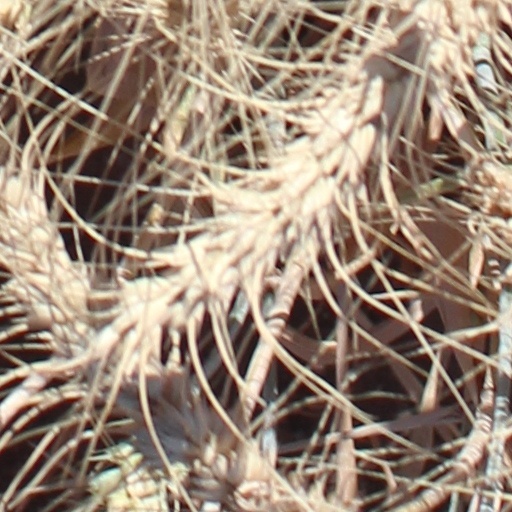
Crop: wheat